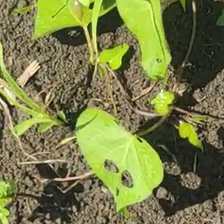
Weed species: Obscure_morning _glory(Ipomoea obscura)